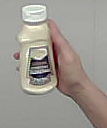
Product: heinz_mayo